Ragtime (film)

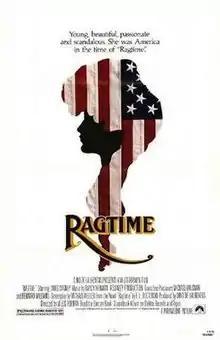
Theatrical poster

Ragtime is a 1981 American drama film directed by Miloš Forman, based on the 1975 historical novel "Ragtime" by E. L. Doctorow. It is set in and around turn-of-the-century New York City, New Rochelle, and Atlantic City, and includes fictionalized references to actual people and events of the time. The film stars James Cagney, Mary Steenburgen, Howard Rollins, Brad Dourif, James Olson and Elizabeth McGovern.